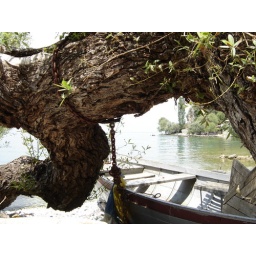
old tree and boat in Trpejca